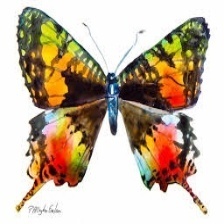
Species: MADAGASCAN SUNSET MOTH